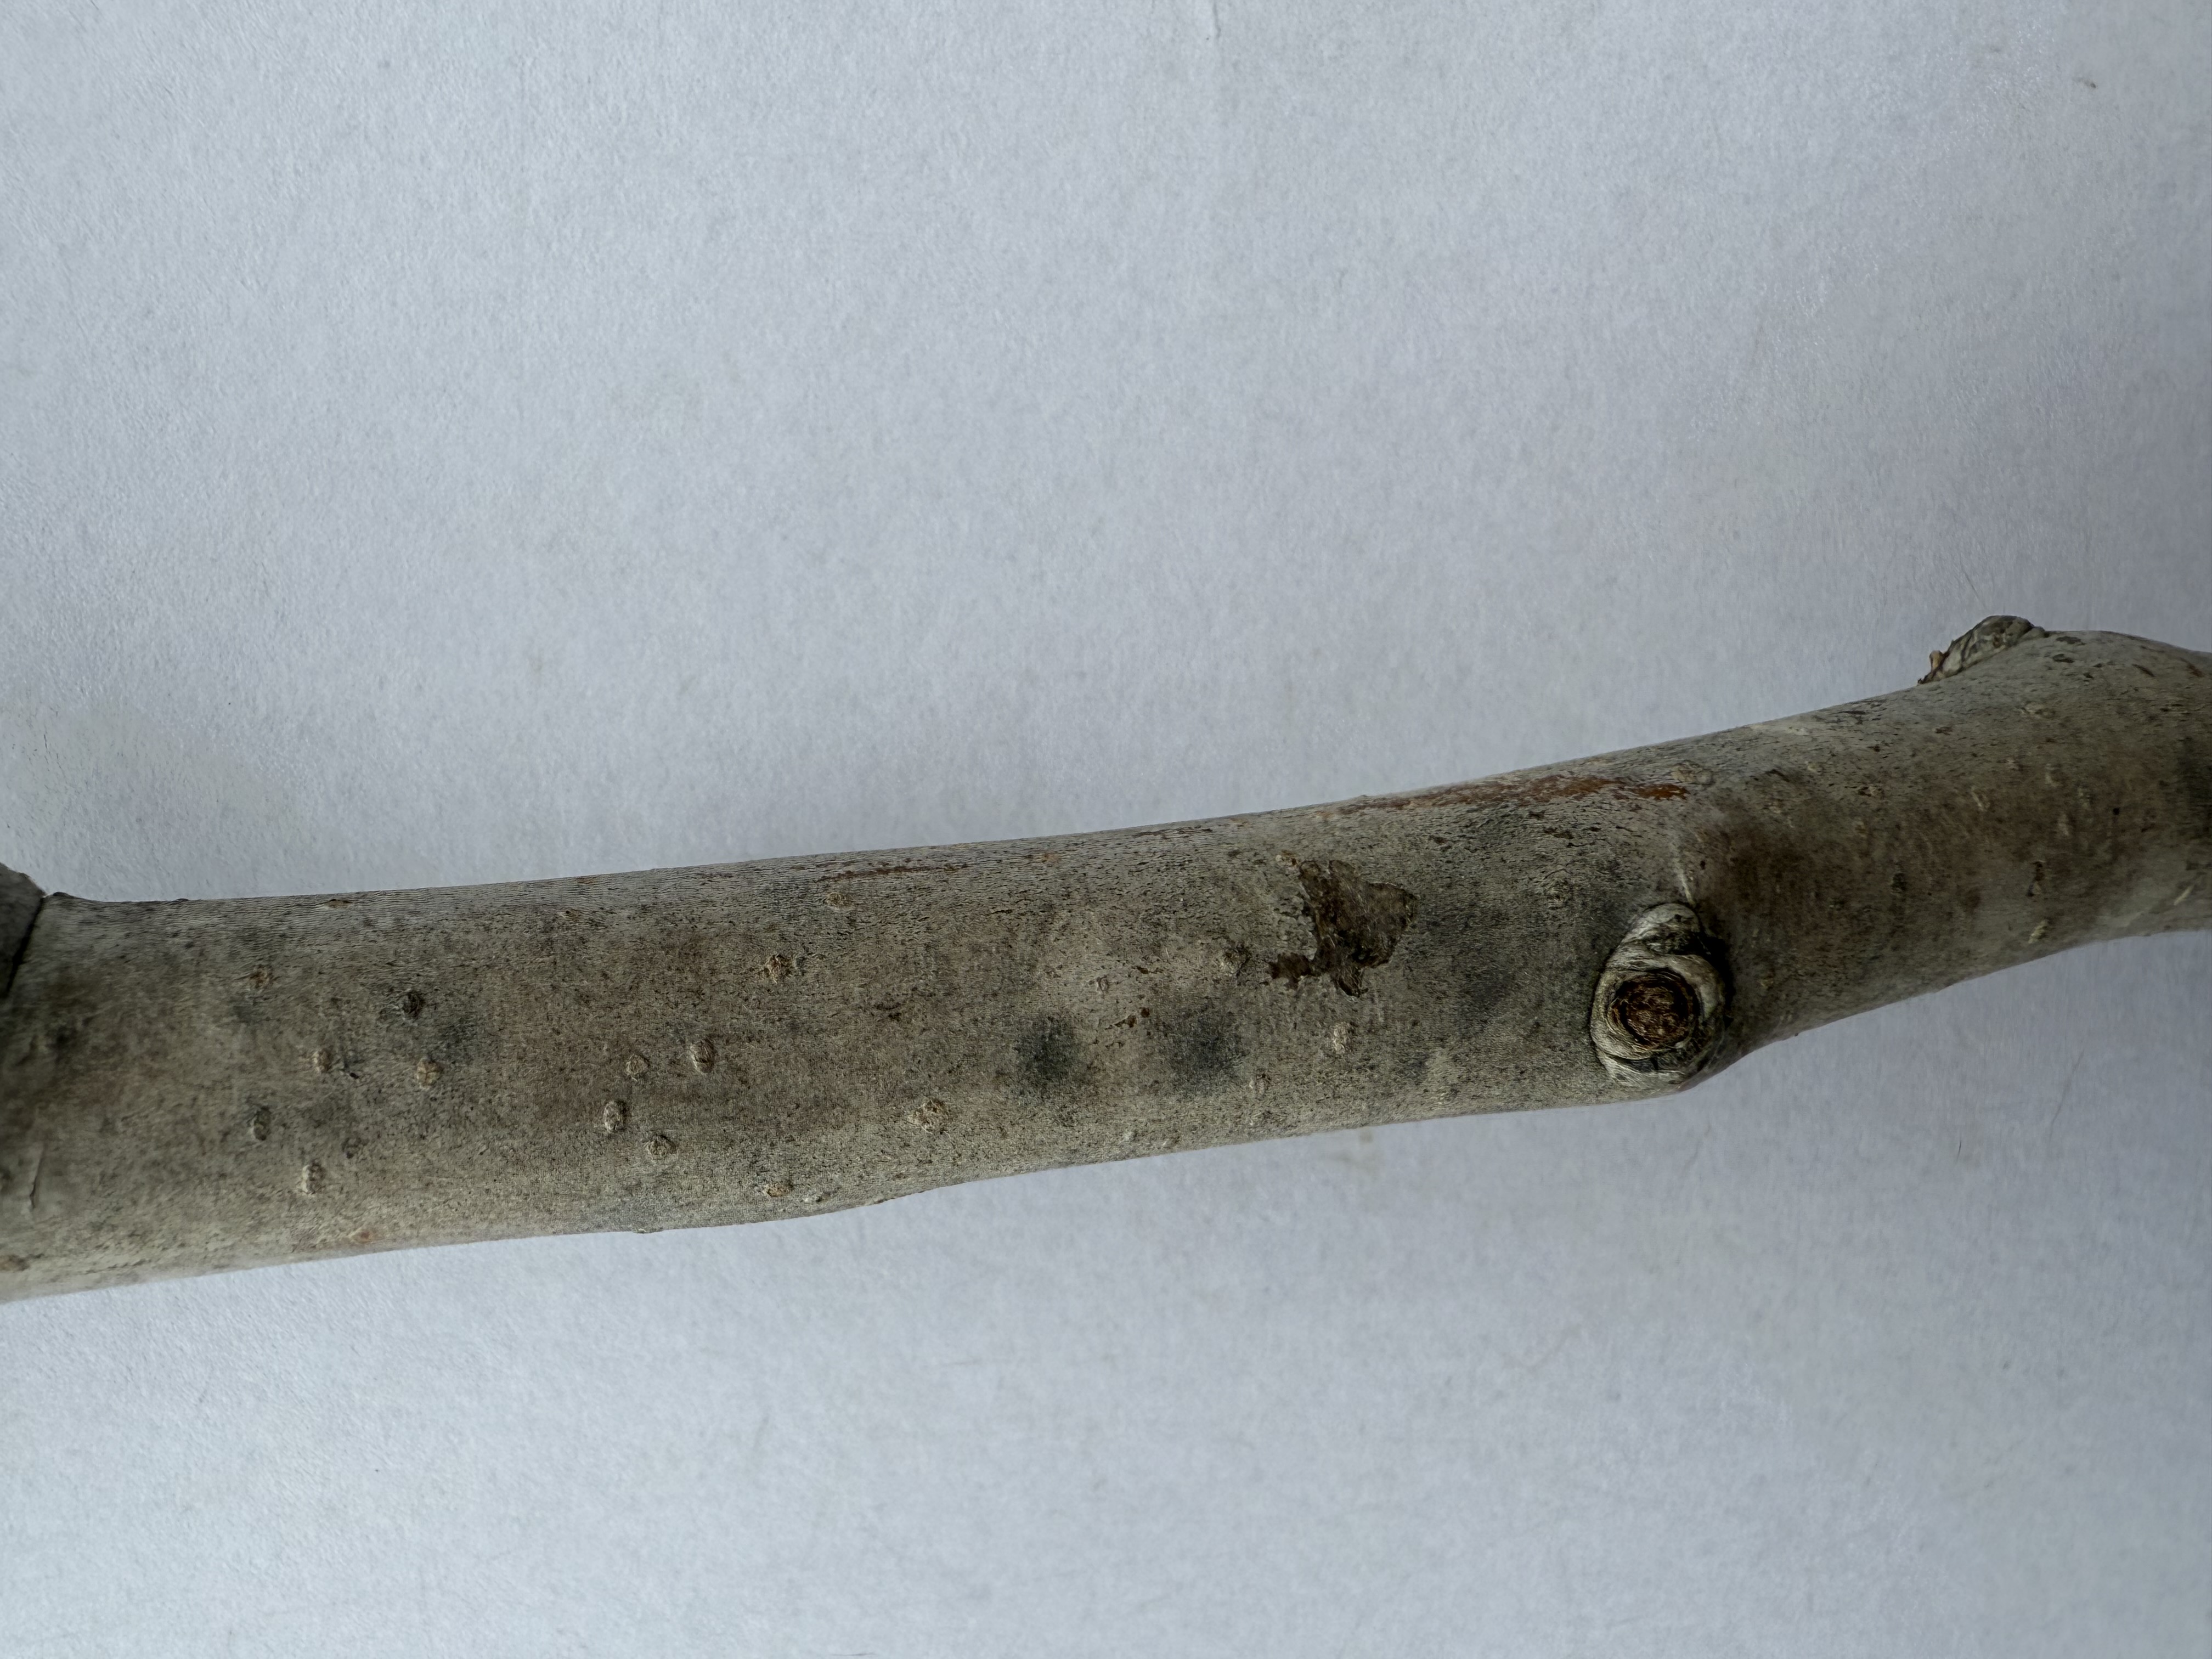
Variety: Deveci Pear